Life in the Undergrowth

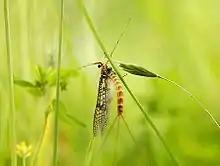
Filming of mayflies was made possible by their appearance on the last day.

As always, time and money constraints played a huge part. The filming schedules had to be arranged to fit in with expected dates of major events that were planned to be included, such as the emergence of the North American cicadas or the mass emergence of mayfly in Hungary. As is usual in the preparation of a nature documentary, not everything went to plan, due to the unpredictable nature of the subject matter.